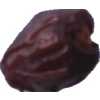
Label: dates